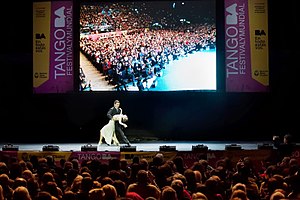
Musikgenre
Tango.
En musikgenre er en bestemt stilart indenfor musik. Genrer klassificeres ud fra: